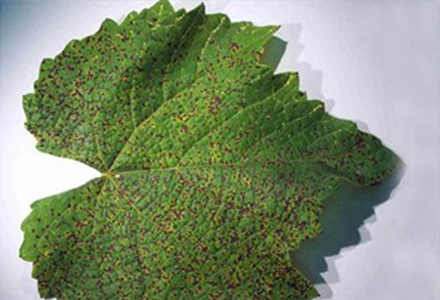
Plant: Grape
Disease: grape leaf spot